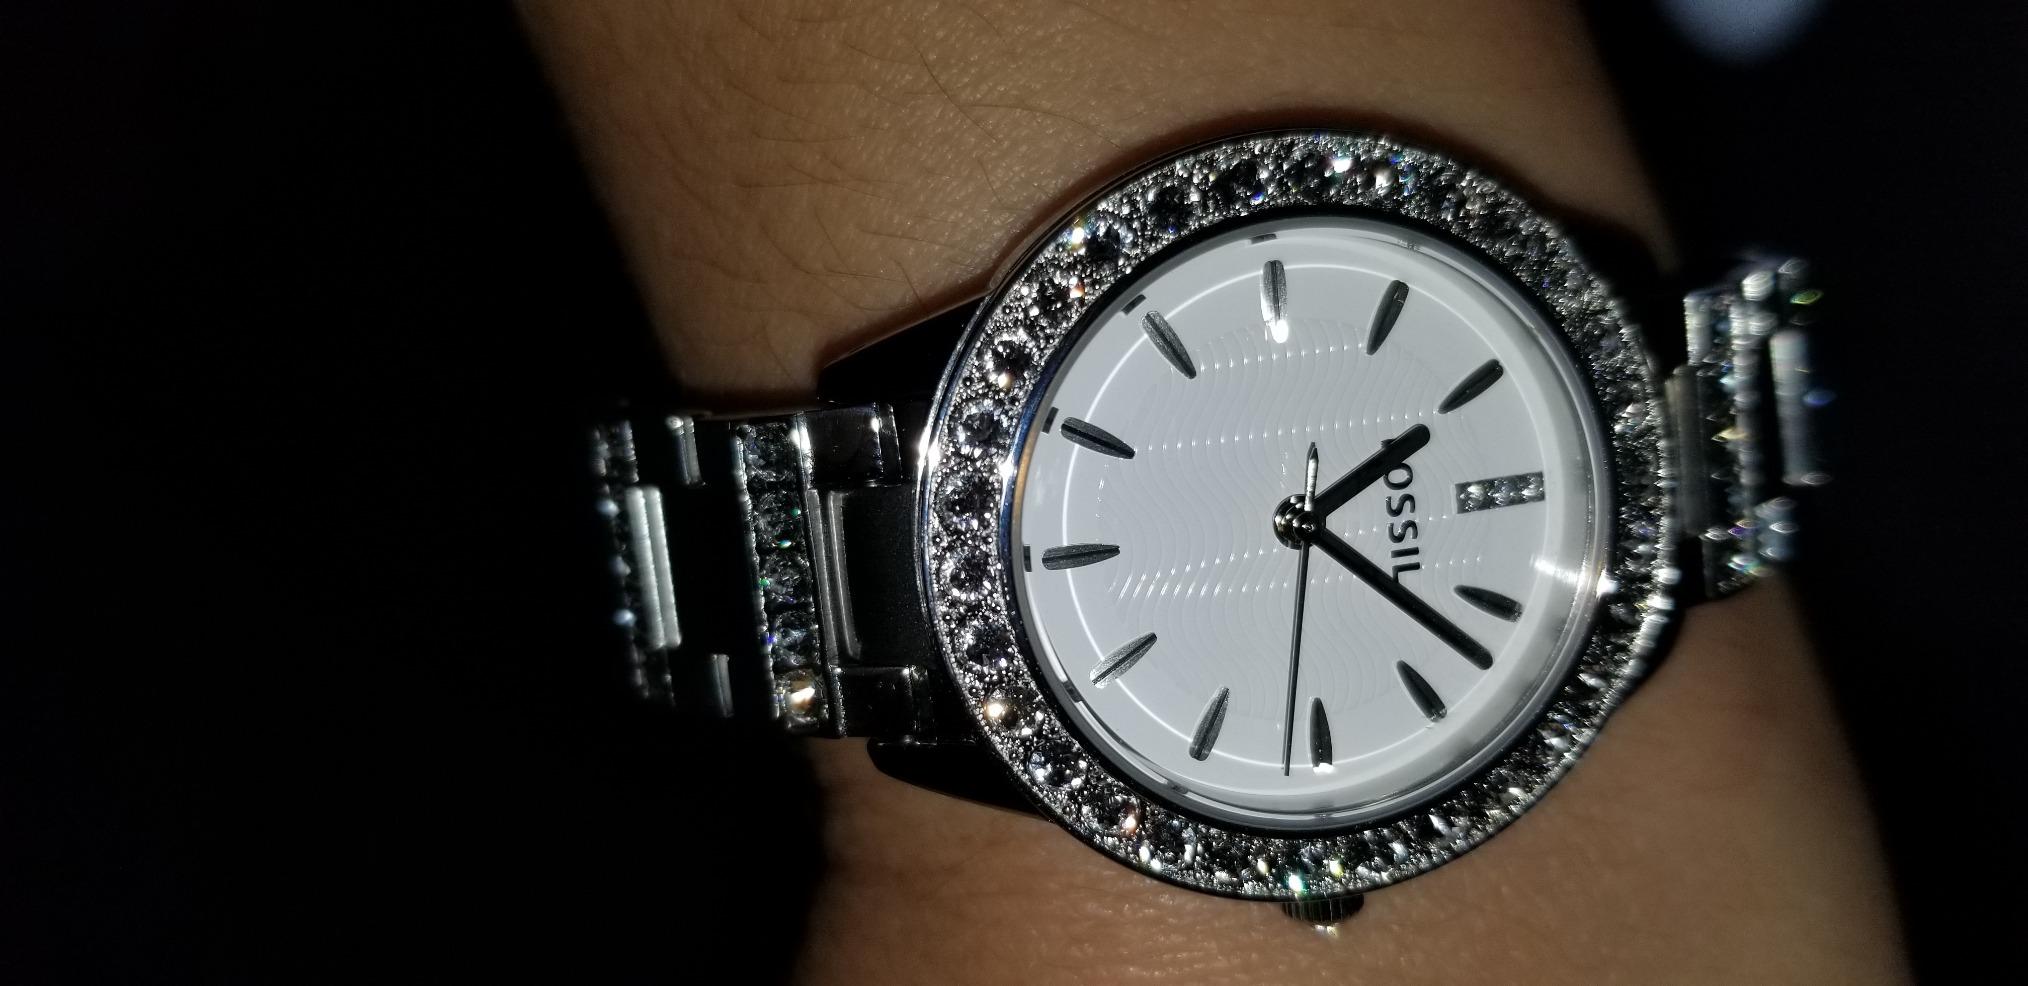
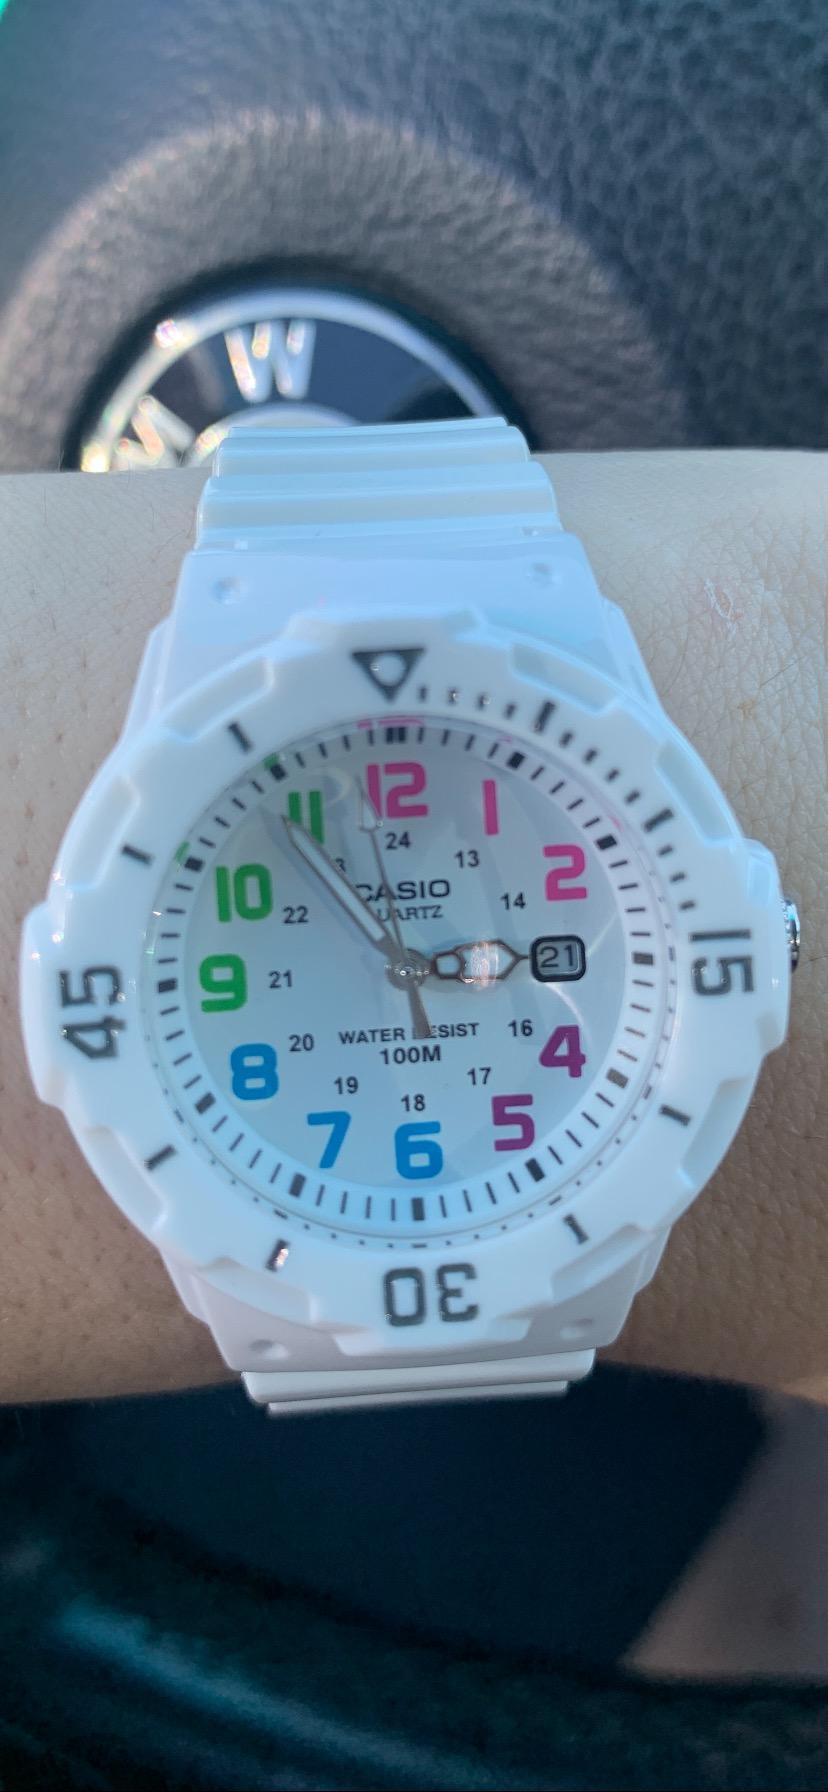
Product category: accessories_watch
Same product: no